Broke Hall

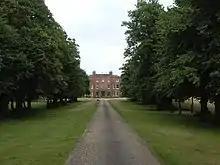
Avenue of lime trees leading to Broke Hall

Broke Hall is an English country house at Nacton, near Ipswich, Suffolk. It overlooks the River Orwell, opposite Pin Mill. The gardens were landscaped by Humphry Repton in 1794, and the house is Grade II* listed.